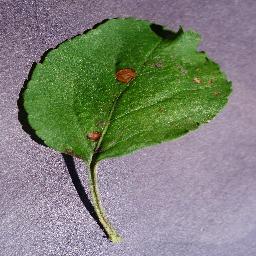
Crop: apple
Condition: black_rot